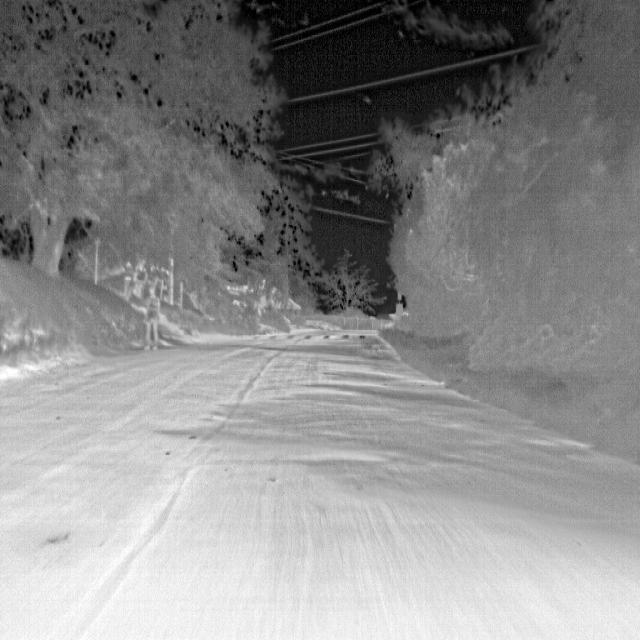
Detected objects:
label: person
label: person